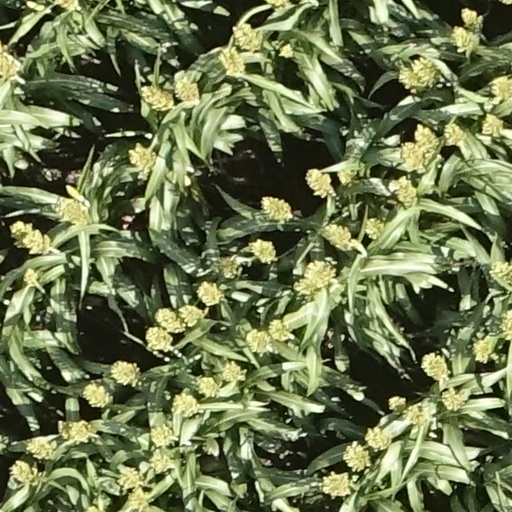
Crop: sorghum